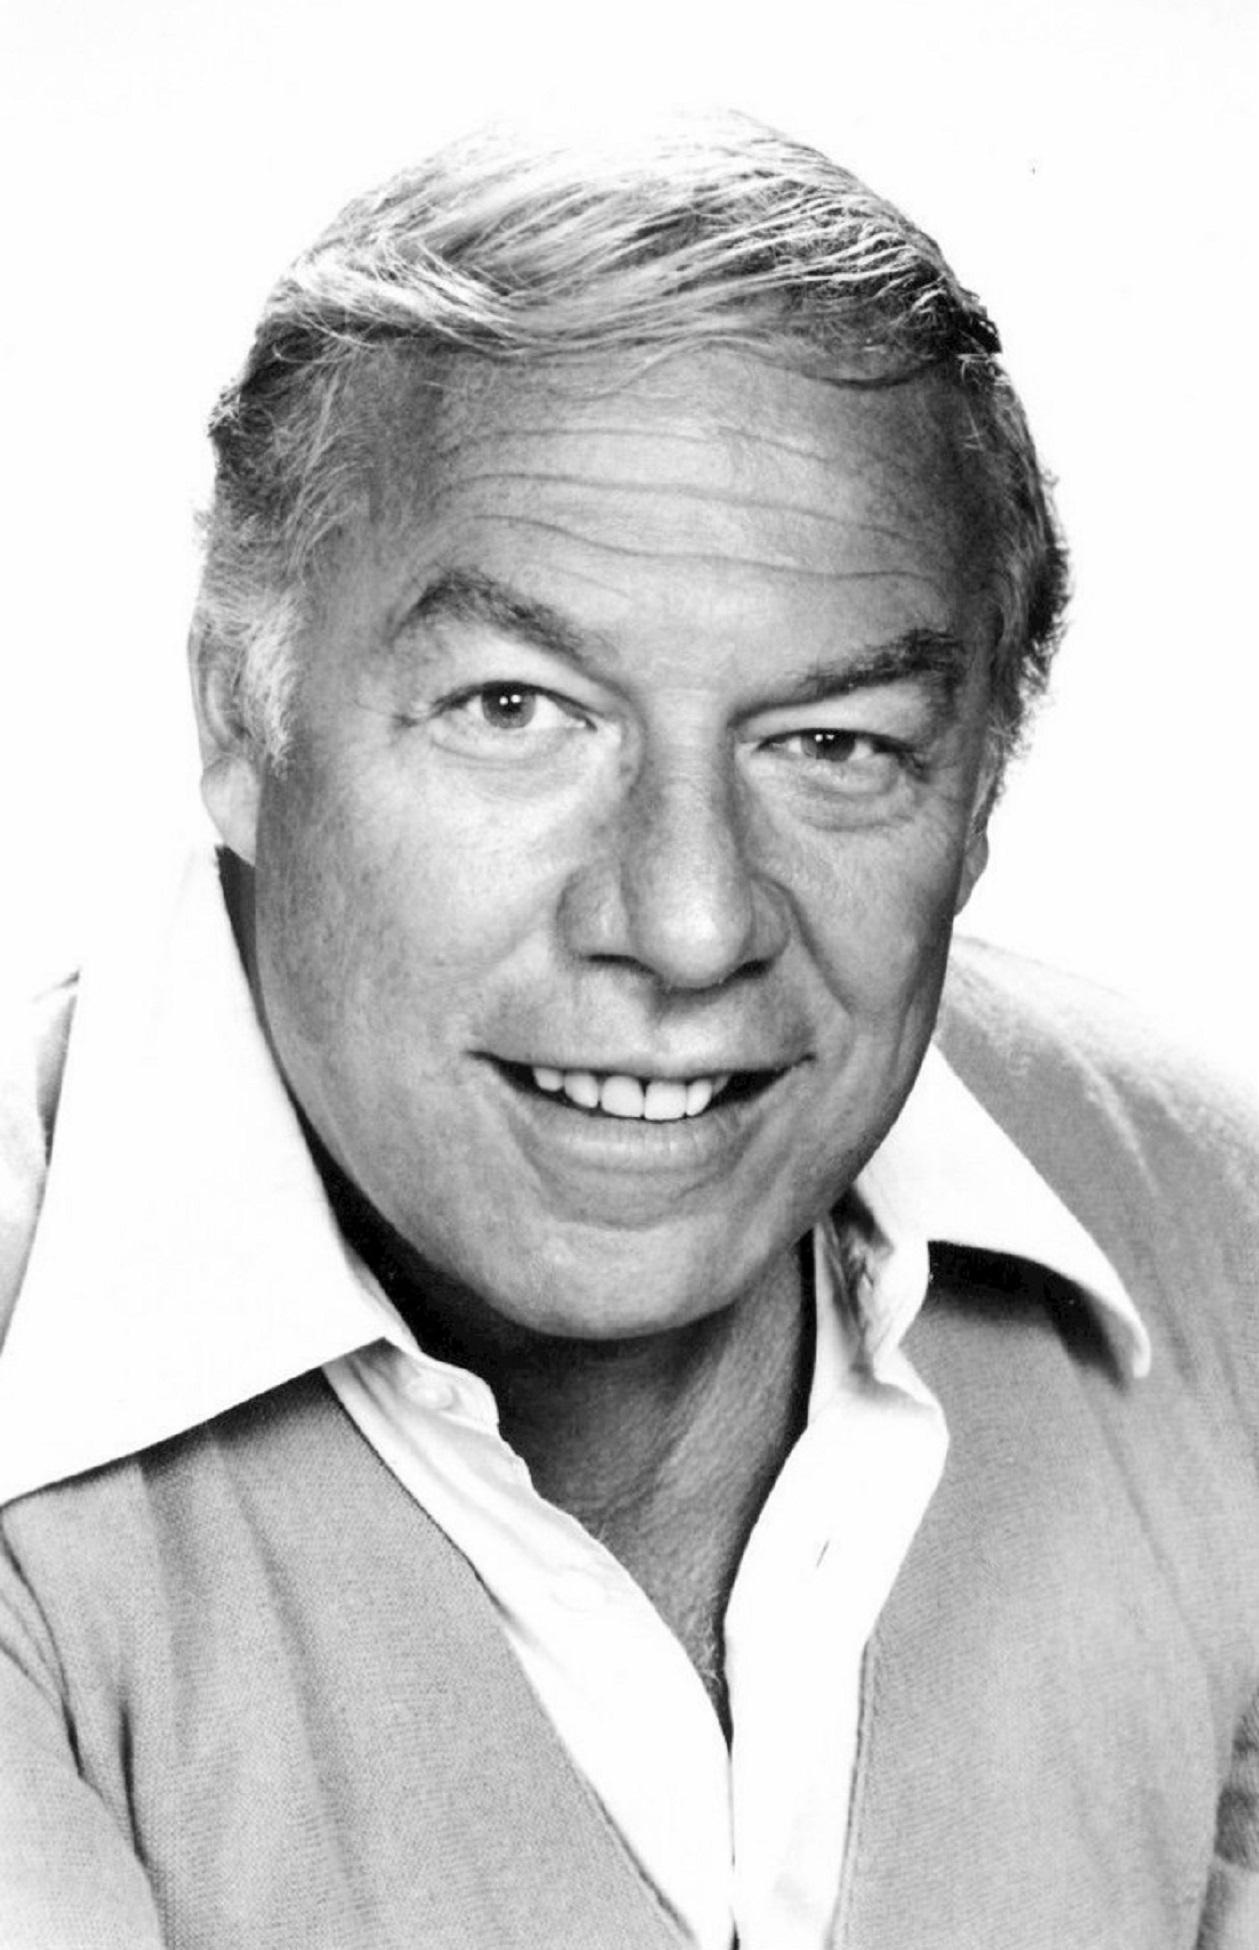
person, black and white, vintage, retro, film, male, professional, television, profession, monochrome, pictures, cinema, awards, entertainment, actor, movies, monochrome photography, motion pictures, george kennedy